Moore Farms Botanical Garden

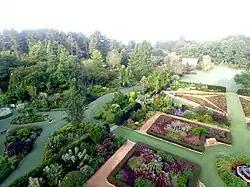
View of the Formal Garden

The garden is not open to the public on a daily basis. Moore Farms Botanical Garden can be visited by request through a guided tour, open garden days, and during one of the many seasonal events.